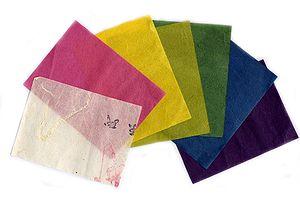
Le papier de riz est un type de papier chinois. Il désigne au sens strict le papier à base de la plante qui donne le riz, mais dans la seconde moitié du XIXe siècle l'expression « papier de riz » désigne en réalité un papier à base de moelle d'Aralie à papier de Chine. Plus récemment, ce terme est également utilisé pour désigner le papier fabriqué à partir d'autres plantes comme le chanvre, le bambou ou le mûrier à papier.